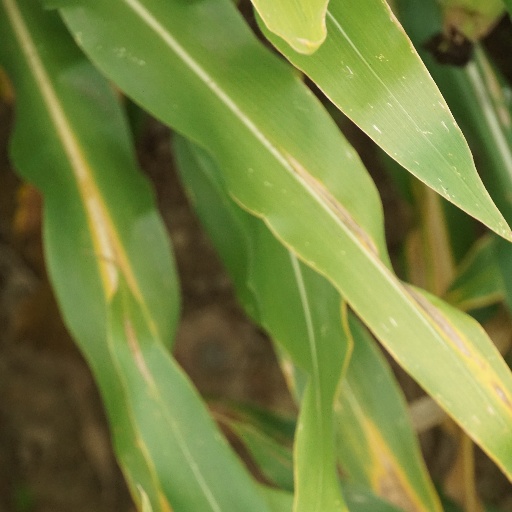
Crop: maize; corn